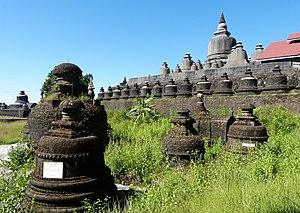
Le temple de Shitthaung ou Shit-thaung est l'un des plus importants temples de la ville de Mrauk U, dans l'État d'Arakan, à l'ouest de la Birmanie. Son nom signifie Sanctuaire des 80 000 statues de Bouddha, faisant référence au nombre de représentations du Bouddha qui s'y trouvent. Il est aussi connu comme le Temple de la Victoire.